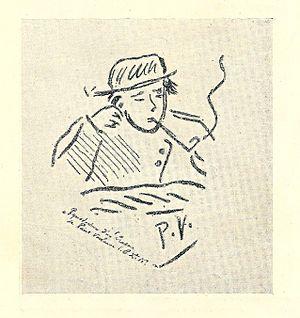
Dessin caricatural de Rimbaud fait par Paul Verlaine vers 1871-72
La Maison Gambier est une fabrique de pipes en terre, située à Givet, fondée à la fin du XVIIIᵉ siècle et fermée dans la première moitié du XXᵉ siècle.
La pipe est un objet servant principalement à fumer le tabac mais aussi d'autres substances comme le cannabis, l'opium, le crack ou encore de la méthamphétamine.